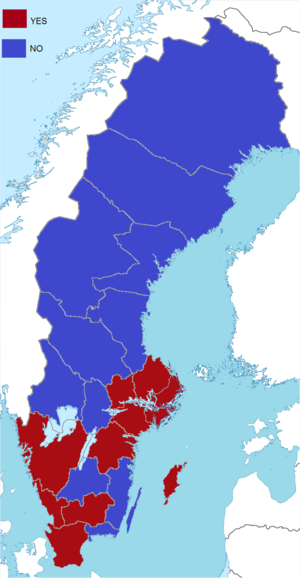
Folkeafstemningen om svensk EU-medlemskab 1994 / Stemmefordeling på län
Medlemskab af EU, resultat pr Län ved folkeafstemningen i 1994      Nej-flertal      Ja-flertal
Folkeafstemningen om svensk EU-medlemskab 1994 blev afholdt i Sverige den 13. november 1994 og resulterede i et knebent flertal for medlemskabet. Ja-siden fik flertal i Skåne, Halland og det sydlige Småland, på Øland og Gotland, i og omkring Gøteborg, i Östergötland, og i og omkring Stockholm. I landets øvrige dele var modstanden udtalt.